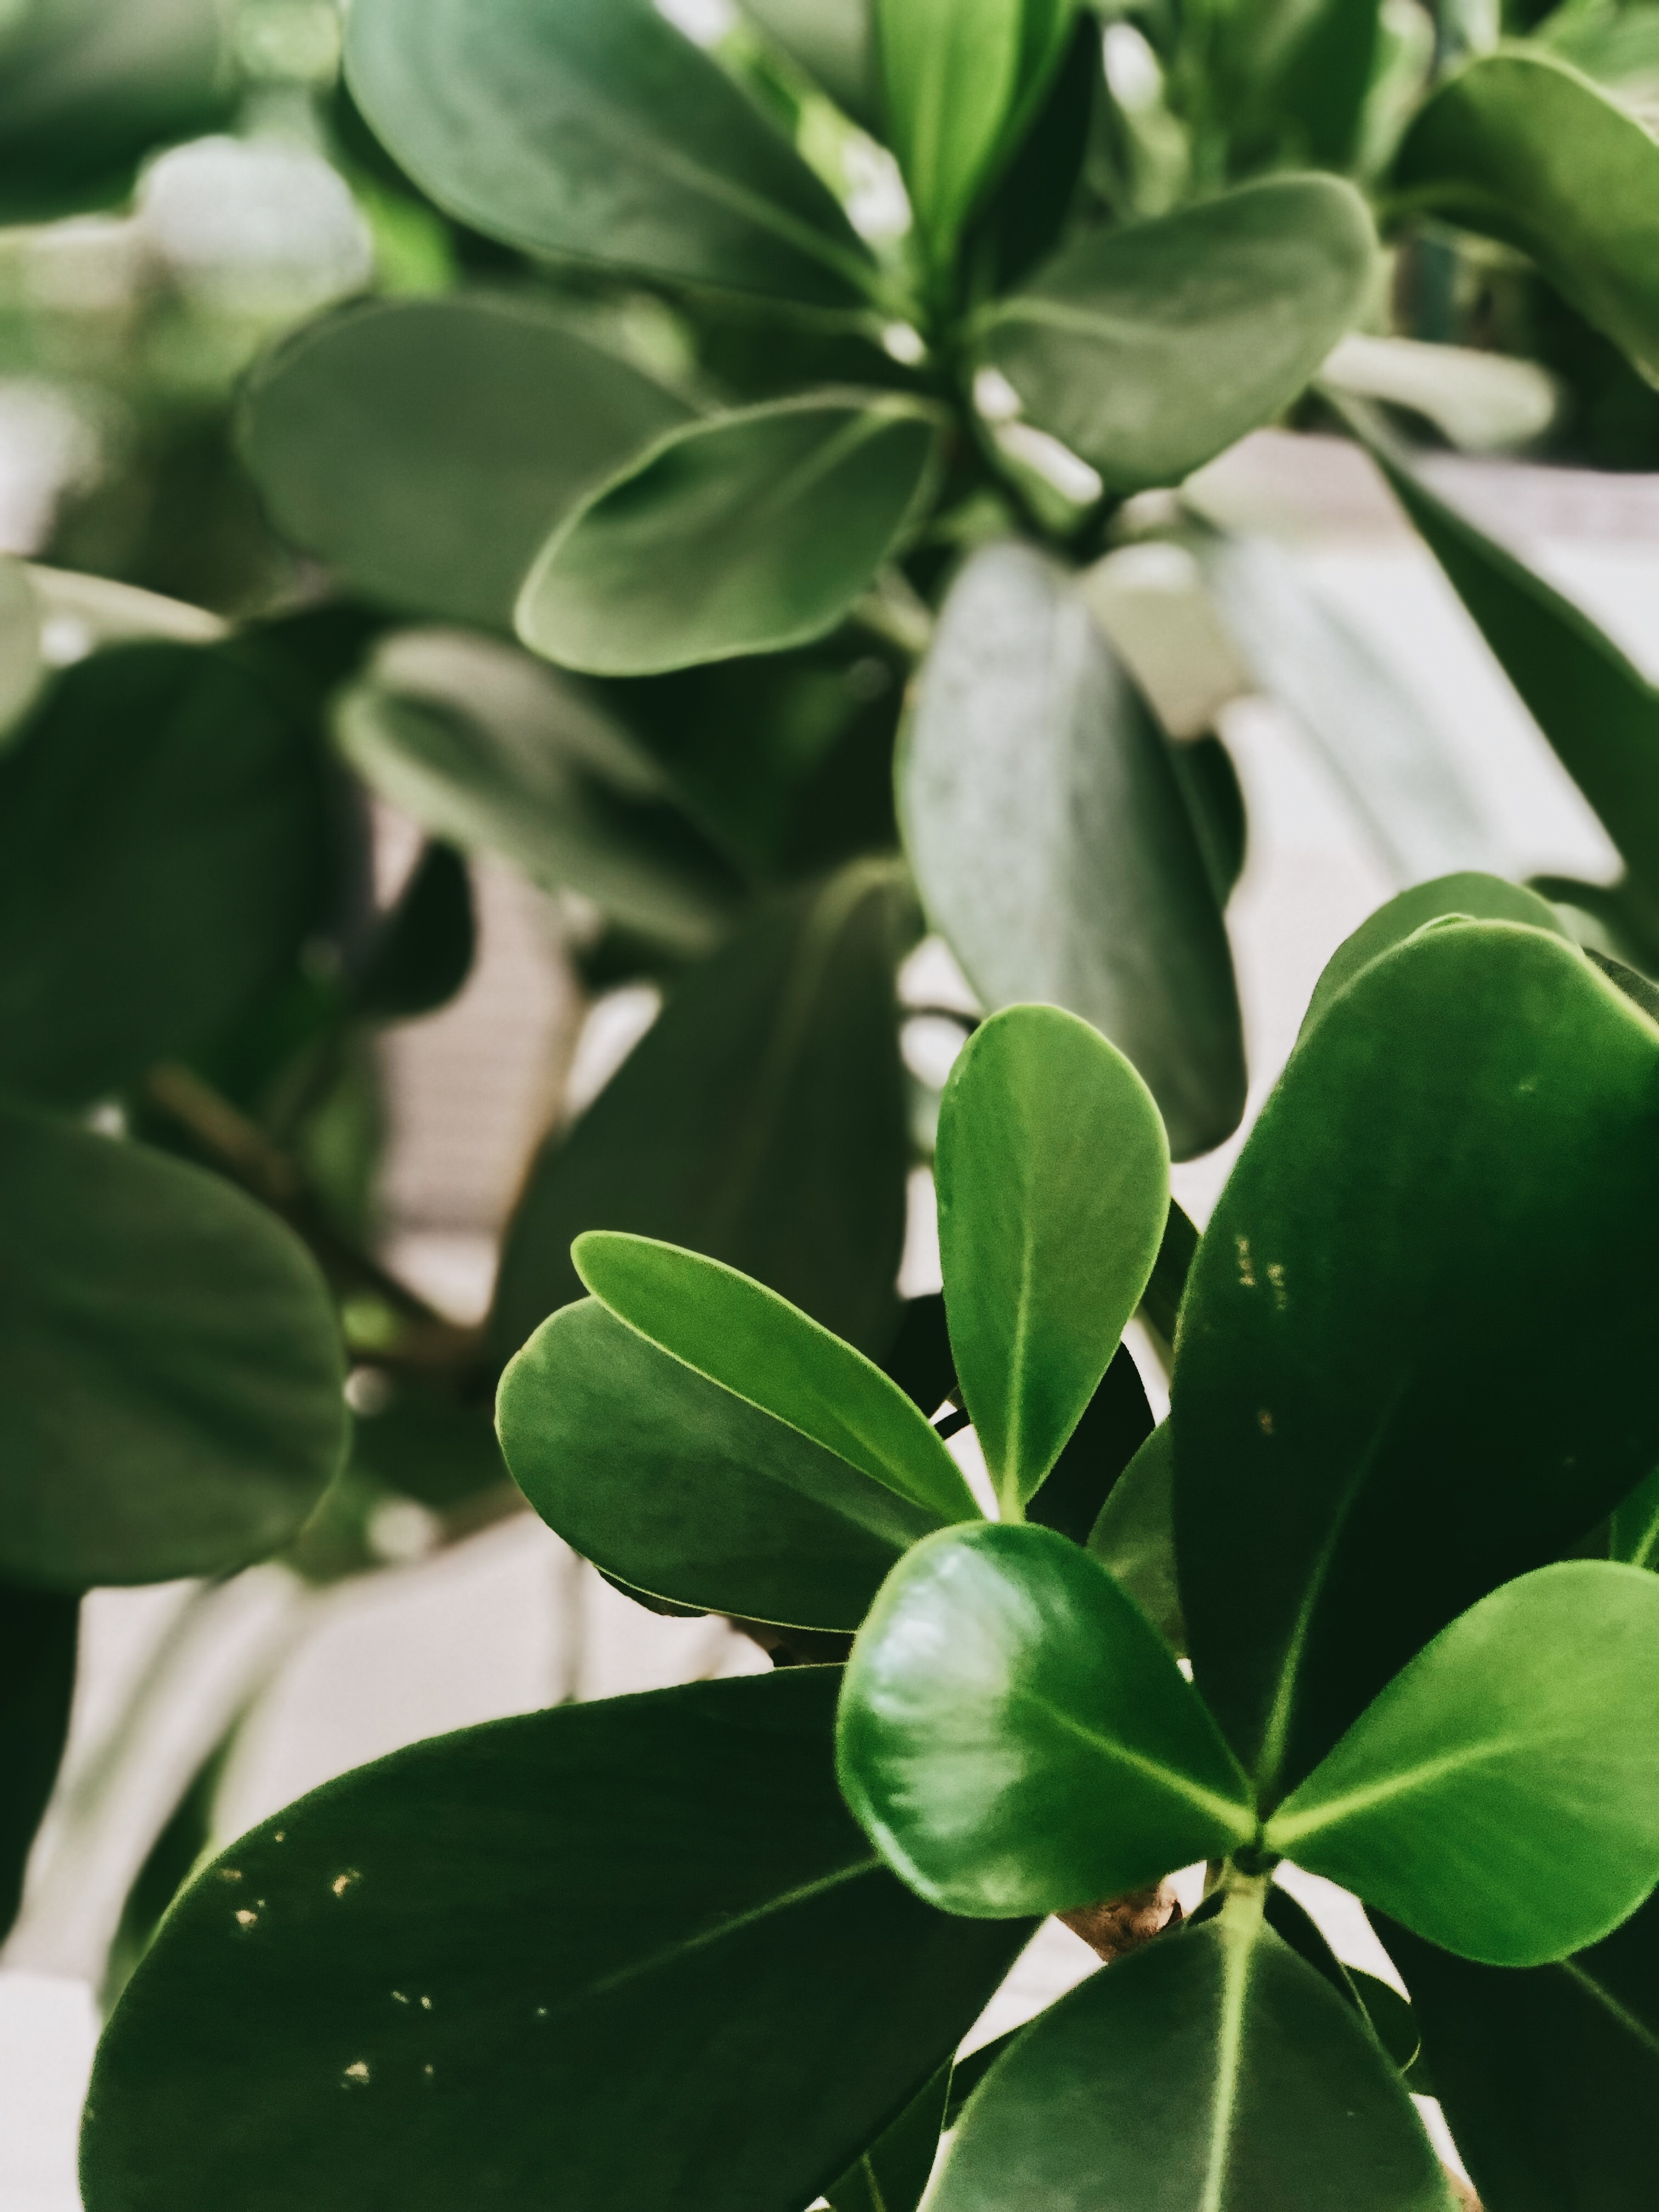
leaf, flower, green, plant, flowering plant, houseplant, botany, plant stem, herb